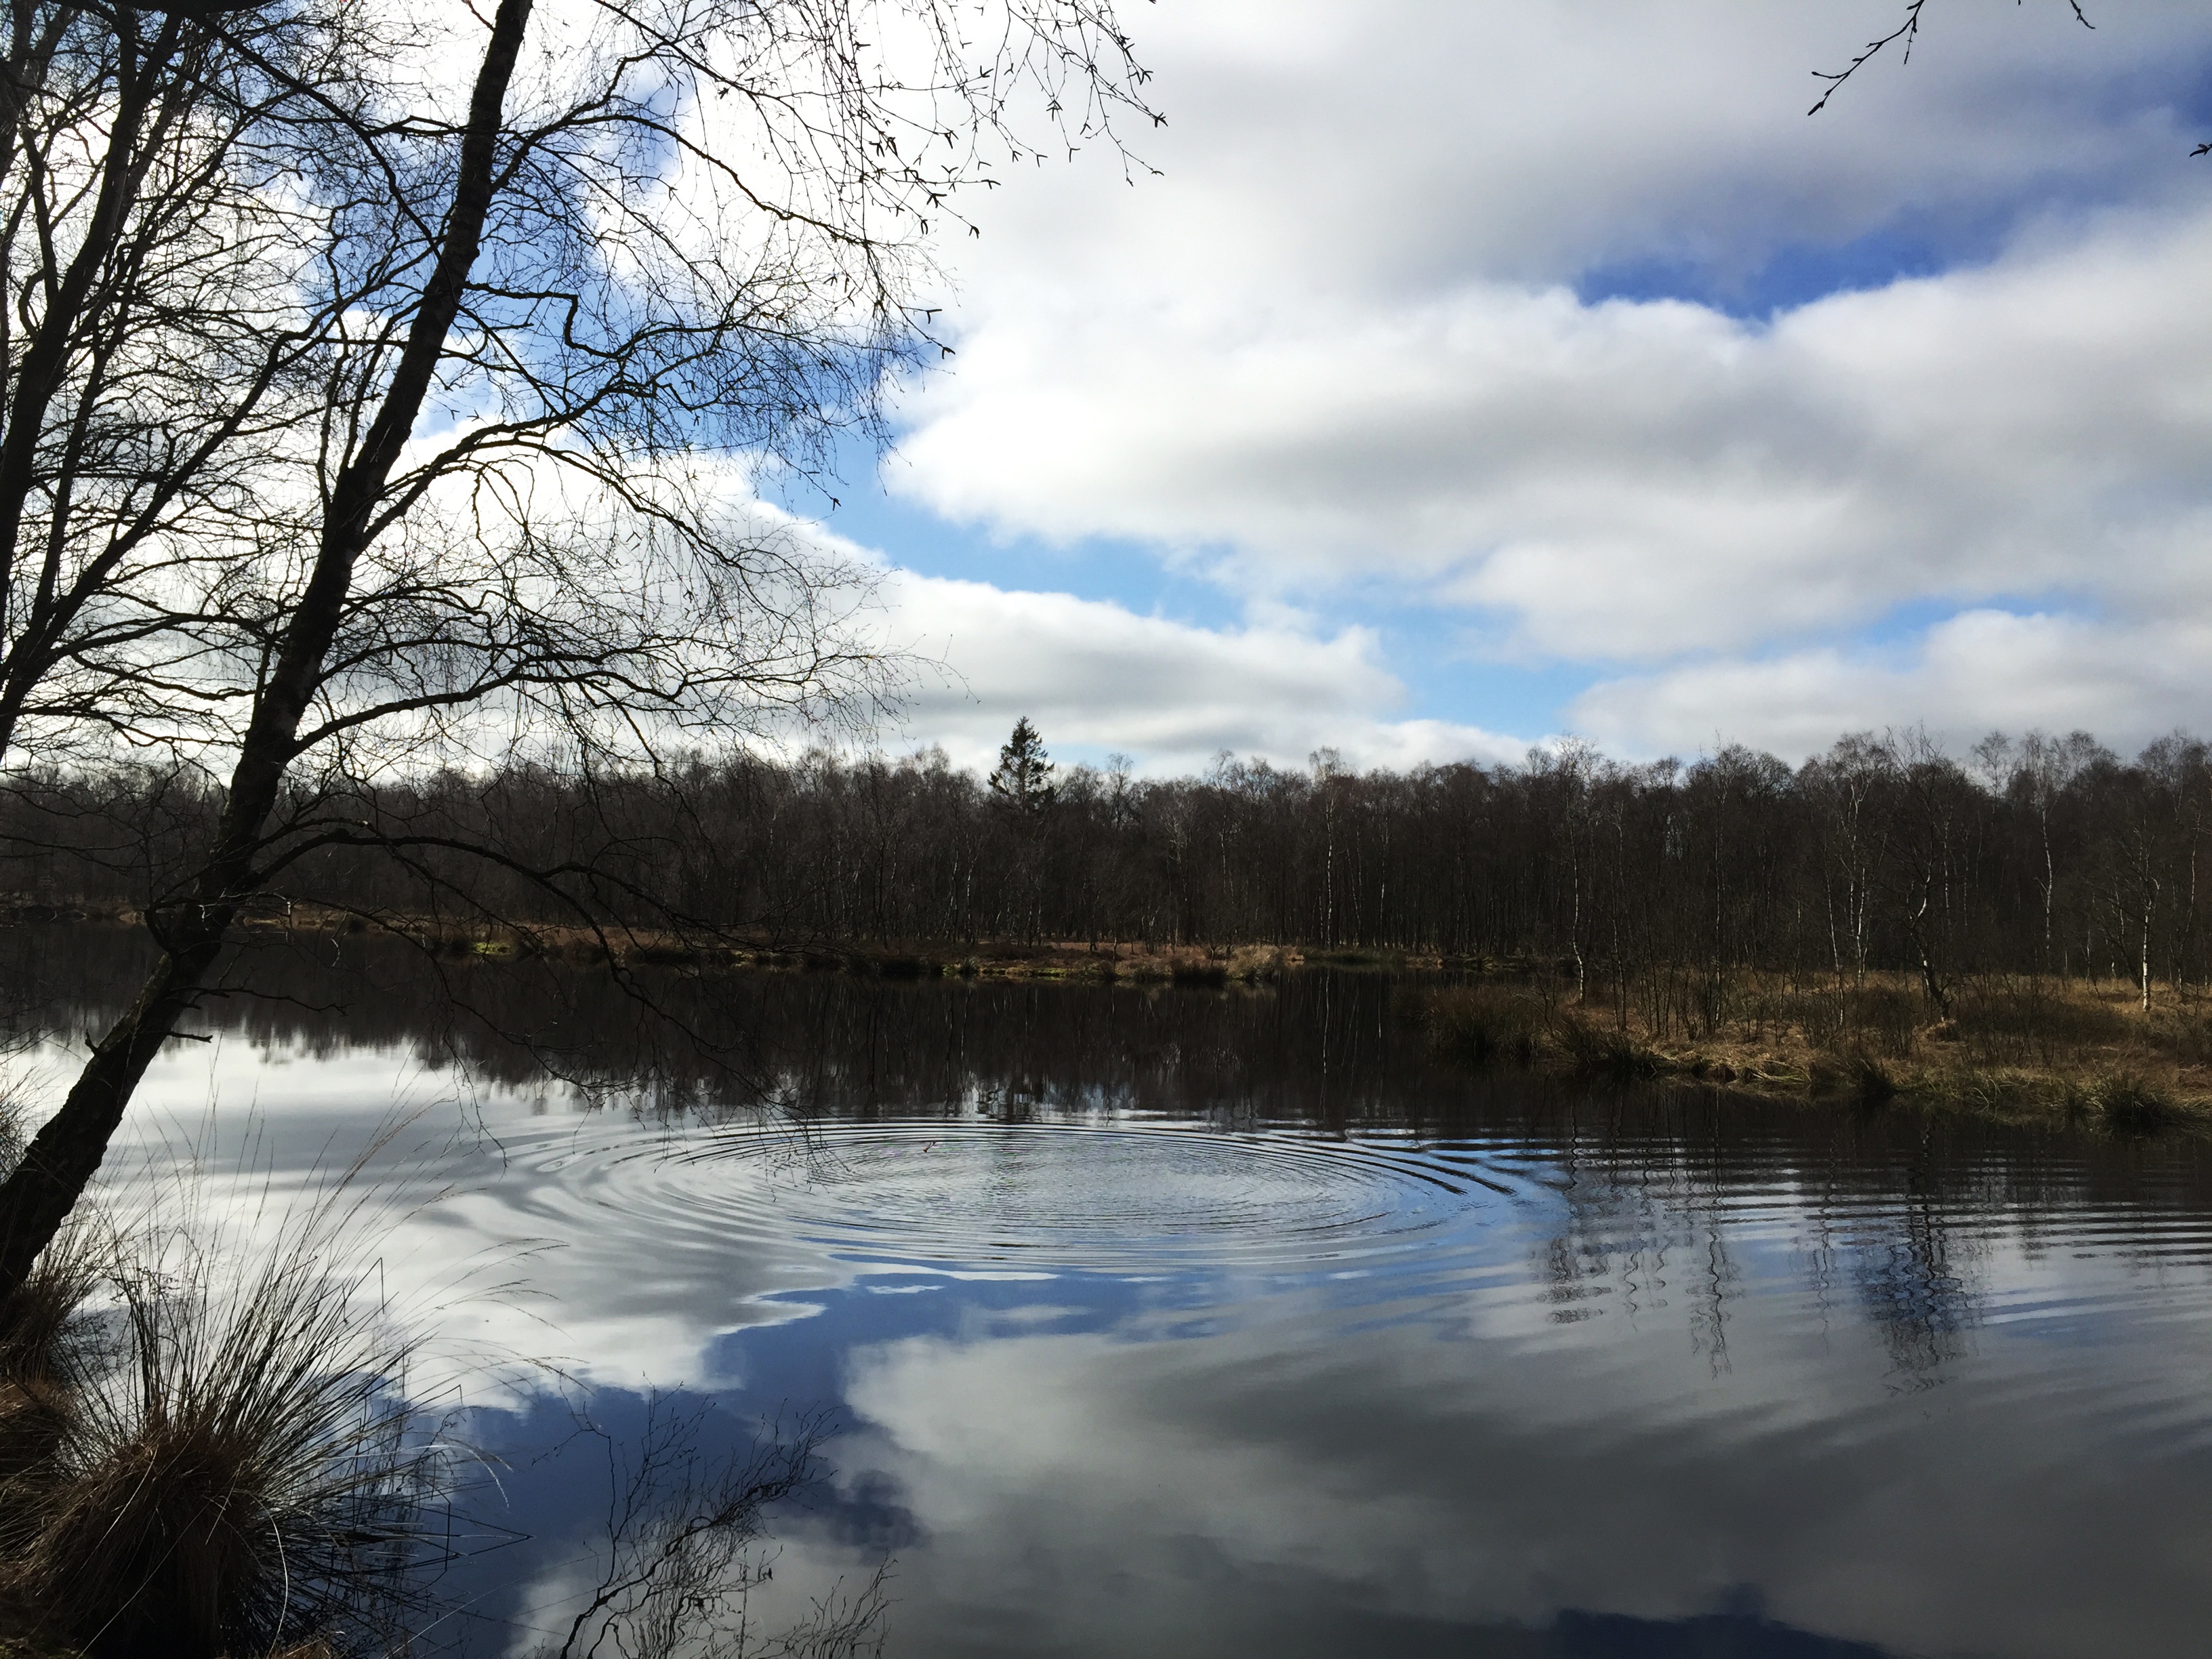
landscape, tree, water, nature, forest, wilderness, mountain, snow, winter, cloud, plant, sky, wood, sun, sunlight, morning, lake, frost, dawn, river, moss, pond, green, reflection, autumn, reservoir, frog, season, body of water, moor, animals, wetland, habitat, species, loch, beech wood, atmospheric phenomenon, woody plant